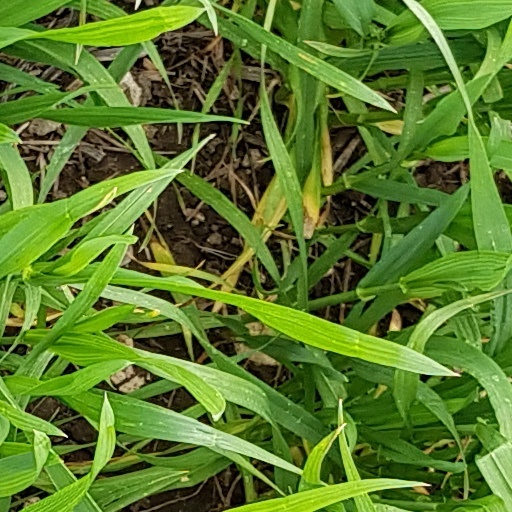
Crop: wheat